Imelda Marcos

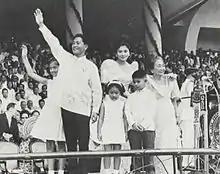
Imelda Marcos with President Ferdinand Marcos and family during the 1965 inauguration

It was during the 1965 campaign that Imelda became influential as a political figure at the national level, supporting her husband’s political tactics through her charismatic appeal and youth. Crowds of working-class Filipinos came out in droves to Marcos campaigns because they wanted to see the "beautiful wife of Marcos".